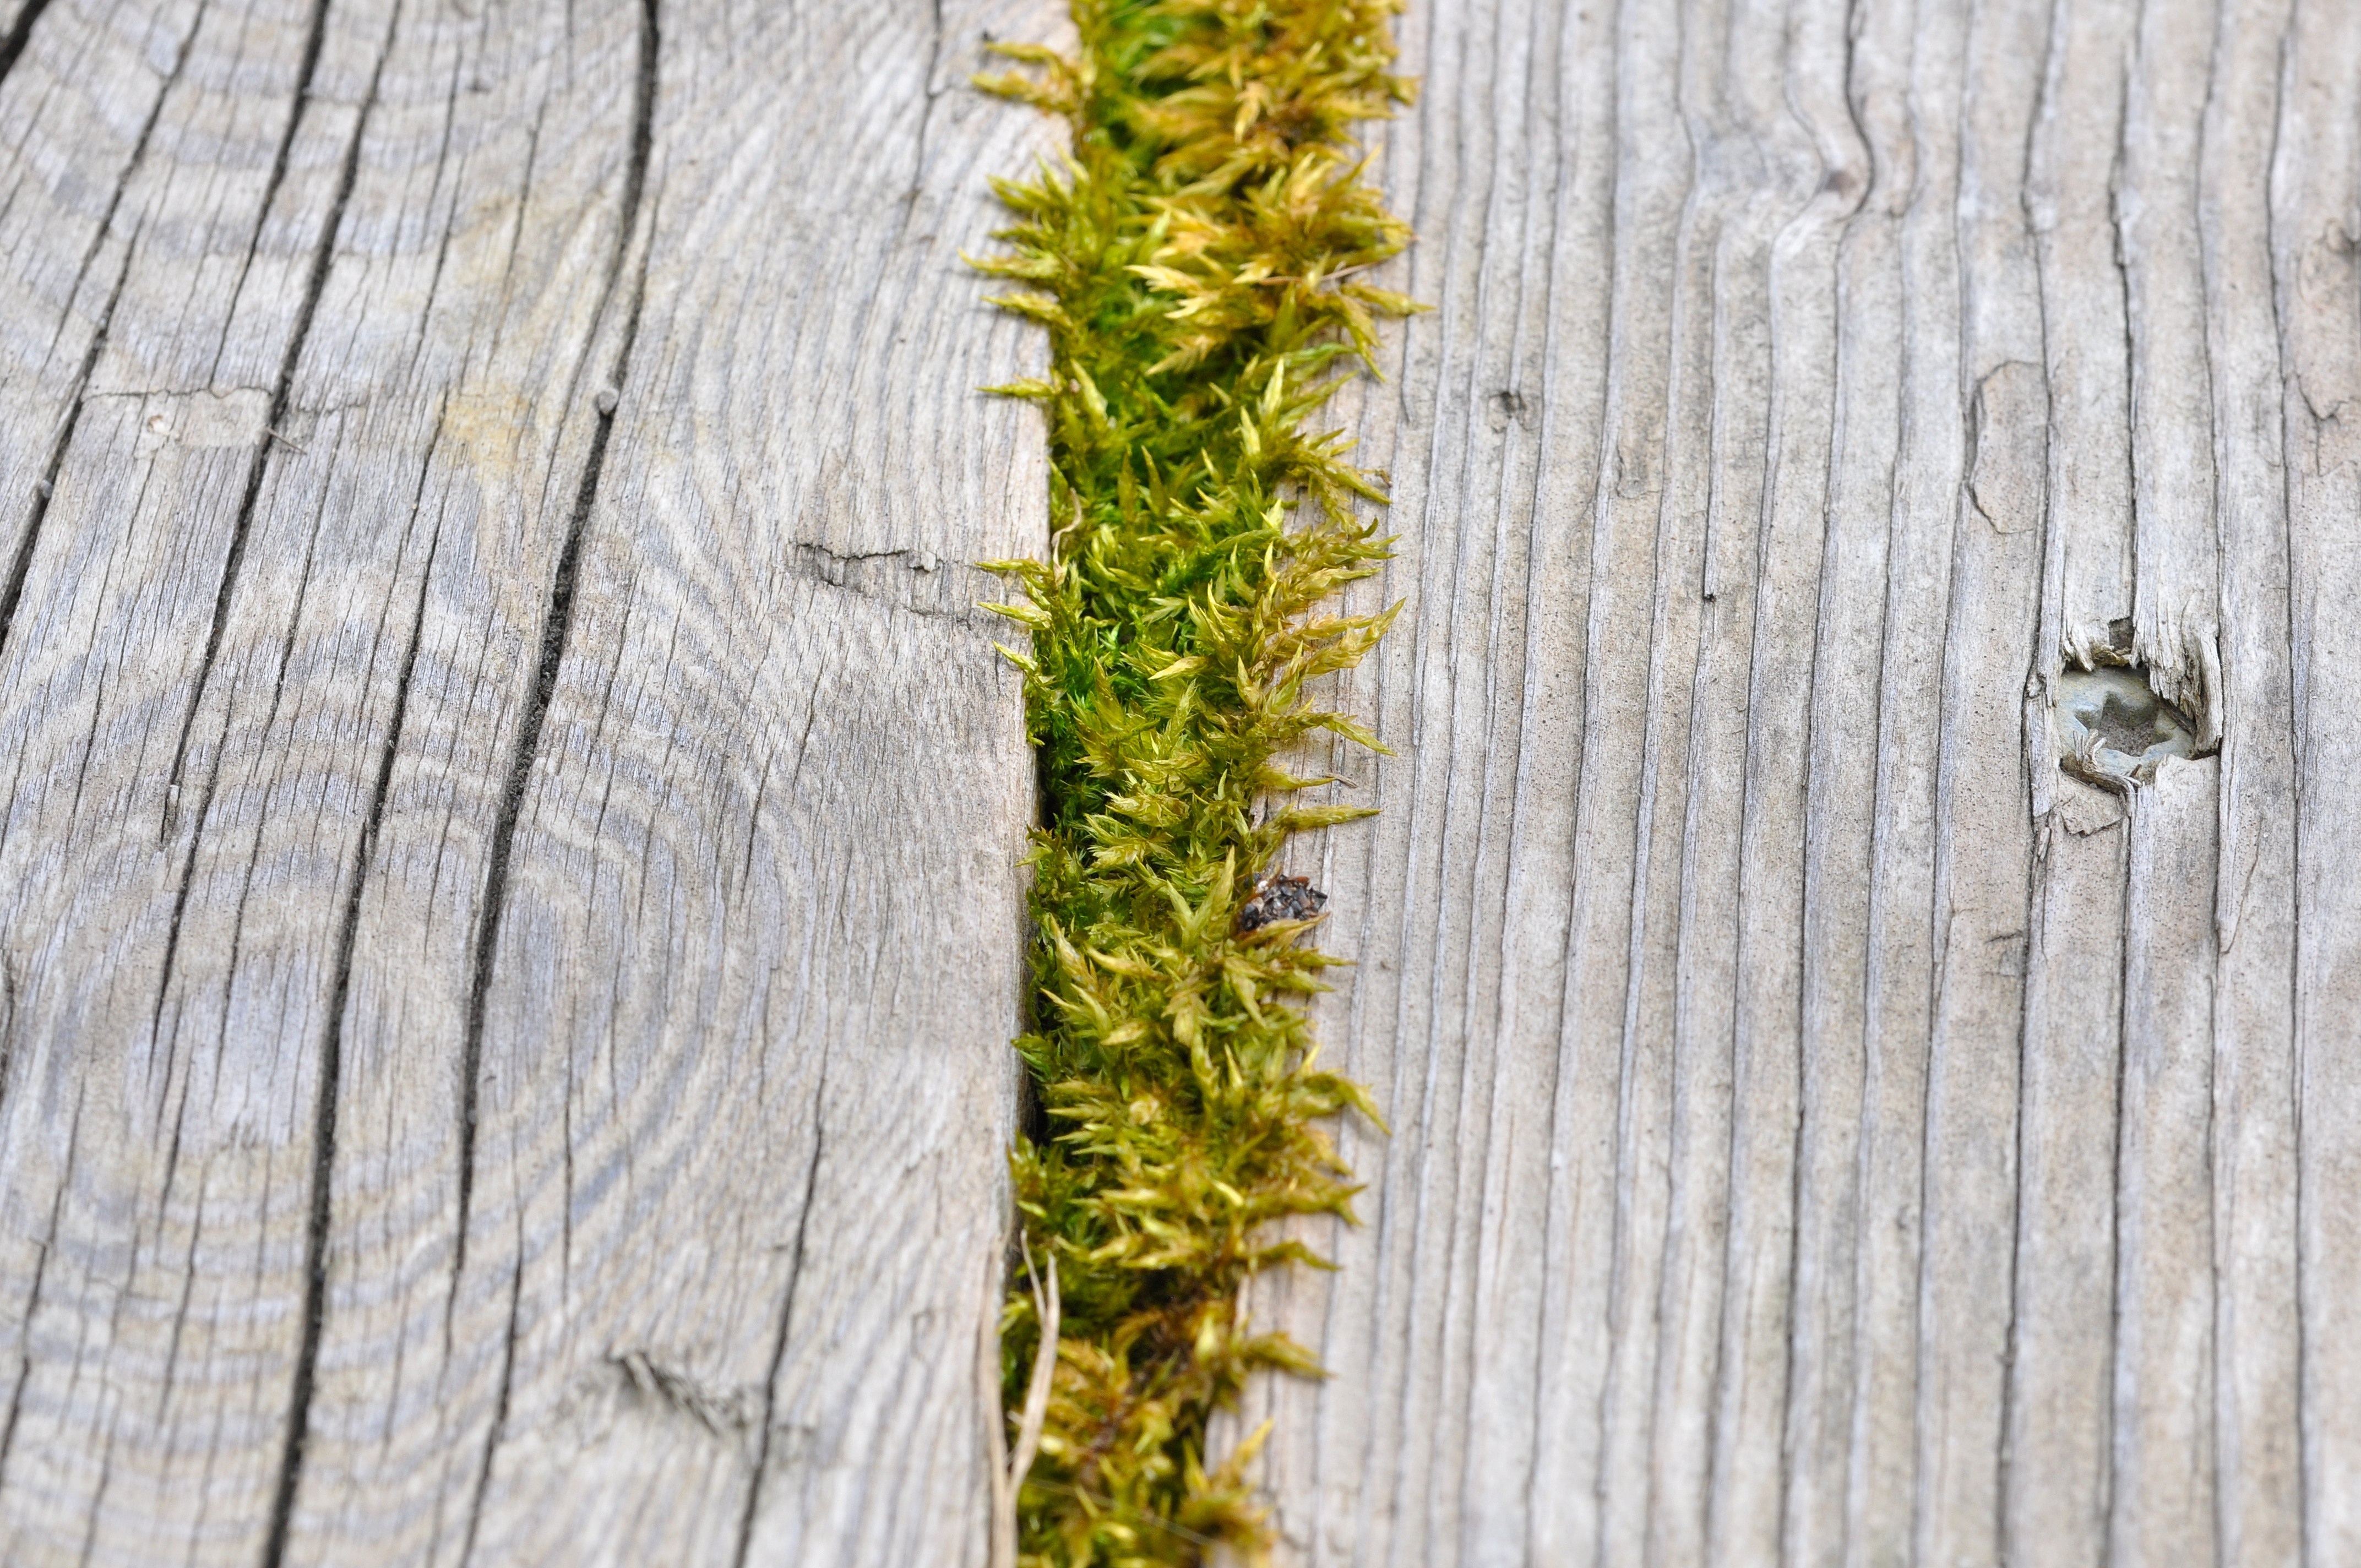
tree, nature, branch, growth, plant, wood, leaf, flower, trunk, moss, green, herb, produce, grow, soil, botany, flora, twig, flooring, flowering plant, grass family, plant stem, woody plant, land plant